S. Theodore Baskaran

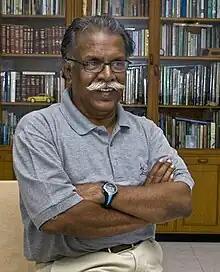

Sundararaj Theodore Baskaran (born 1940) is a film historian and wildlife conservationist from Tamil Nadu, India.